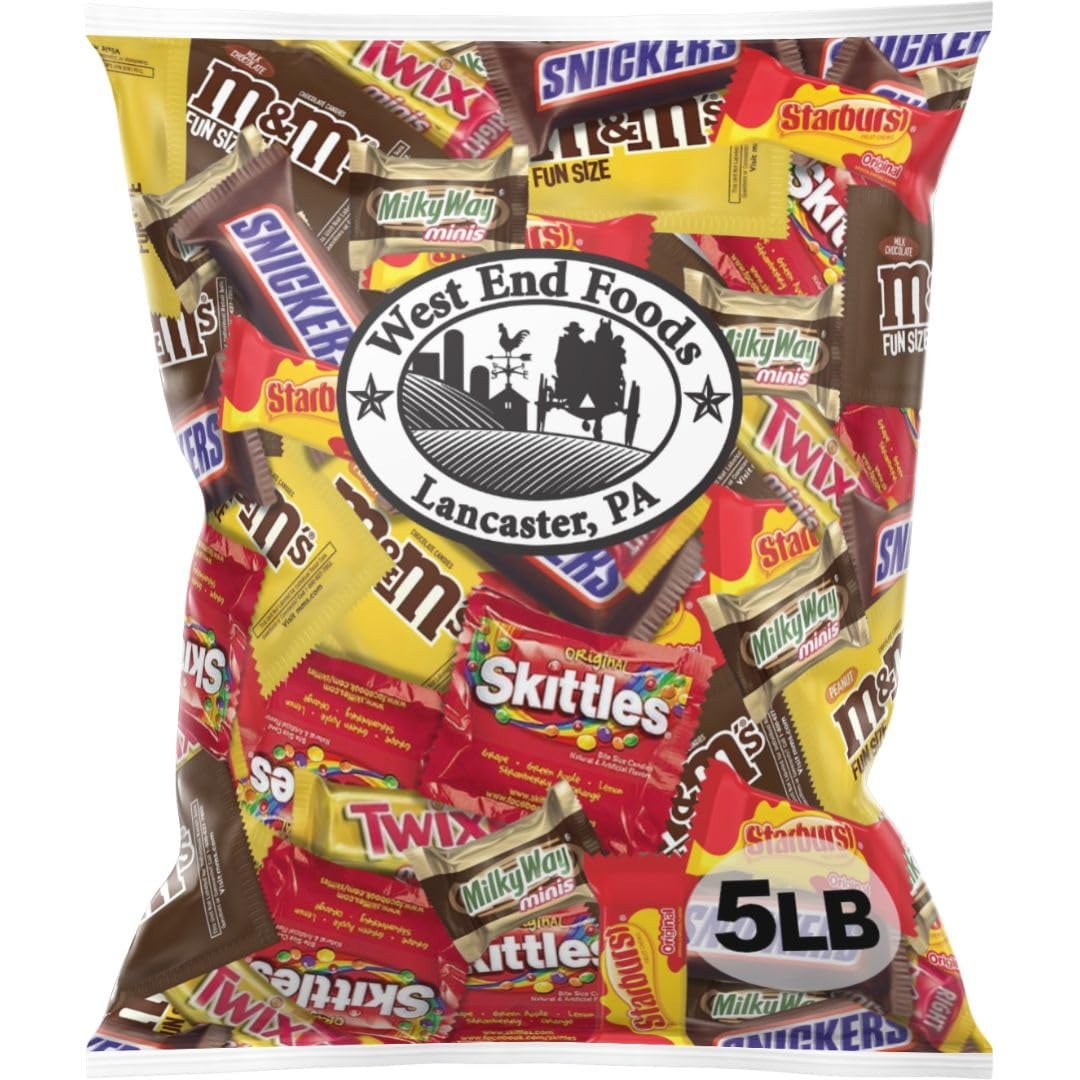
Item Name: West End Foods Gift Box of Chocolate Variety Pack, 5lbs Assorted Chocolate in Snack Box, Individually Wrapped Snacks, Party Favors, Holiday Goodie Bags
Bullet Point 1: West End Foods chocolate gift mix of 5 pounds of mixed individually wrapped chocolates and fruit flavored candy
Bullet Point 2: West End Foods box is for Christmas gifts, Halloween candy bags, Easter egg fillers, New Years Eve party supplies, birthday party favors, Valentines day box of chocolates, and more
Bullet Point 3: Snack packs awesome for bachelorette party favors, mini Christmas stocking stuffer candy, housewarming gift, white elephant gifts, storage shelves fillers, and more. Individual wrapped chocolate mixed and packed by West End Foods
Value: 80.0
Unit: Ounce

Price: 43.99